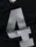
Number: 4